Circle Limit III

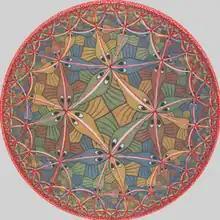
The alternated octagonal tiling, a hyperbolic tiling of squares and equilateral triangles, overlaid on Escher's image

Escher seems to have believed that the white curves of his woodcut, which bisect the fish, represent hyperbolic lines in the Poincaré disk model of the hyperbolic plane, in which the whole hyperbolic plane is modeled as a disk in the Euclidean plane, and hyperbolic lines are modeled as circular arcs perpendicular to the disk boundary. Indeed, Escher wrote that the fish move "perpendicularly to the boundary". However, as Coxeter demonstrated, there is no hyperbolic arrangement of lines whose faces are alternately squares and equilateral triangles, as the figure depicts. Rather, the white curves are hypercycles that meet the boundary circle at angles of approximately 80°.